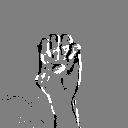
ASL letter: e